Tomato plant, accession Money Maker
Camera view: horizontal (90 deg, fisheye); turntable rotation: 210 degrees
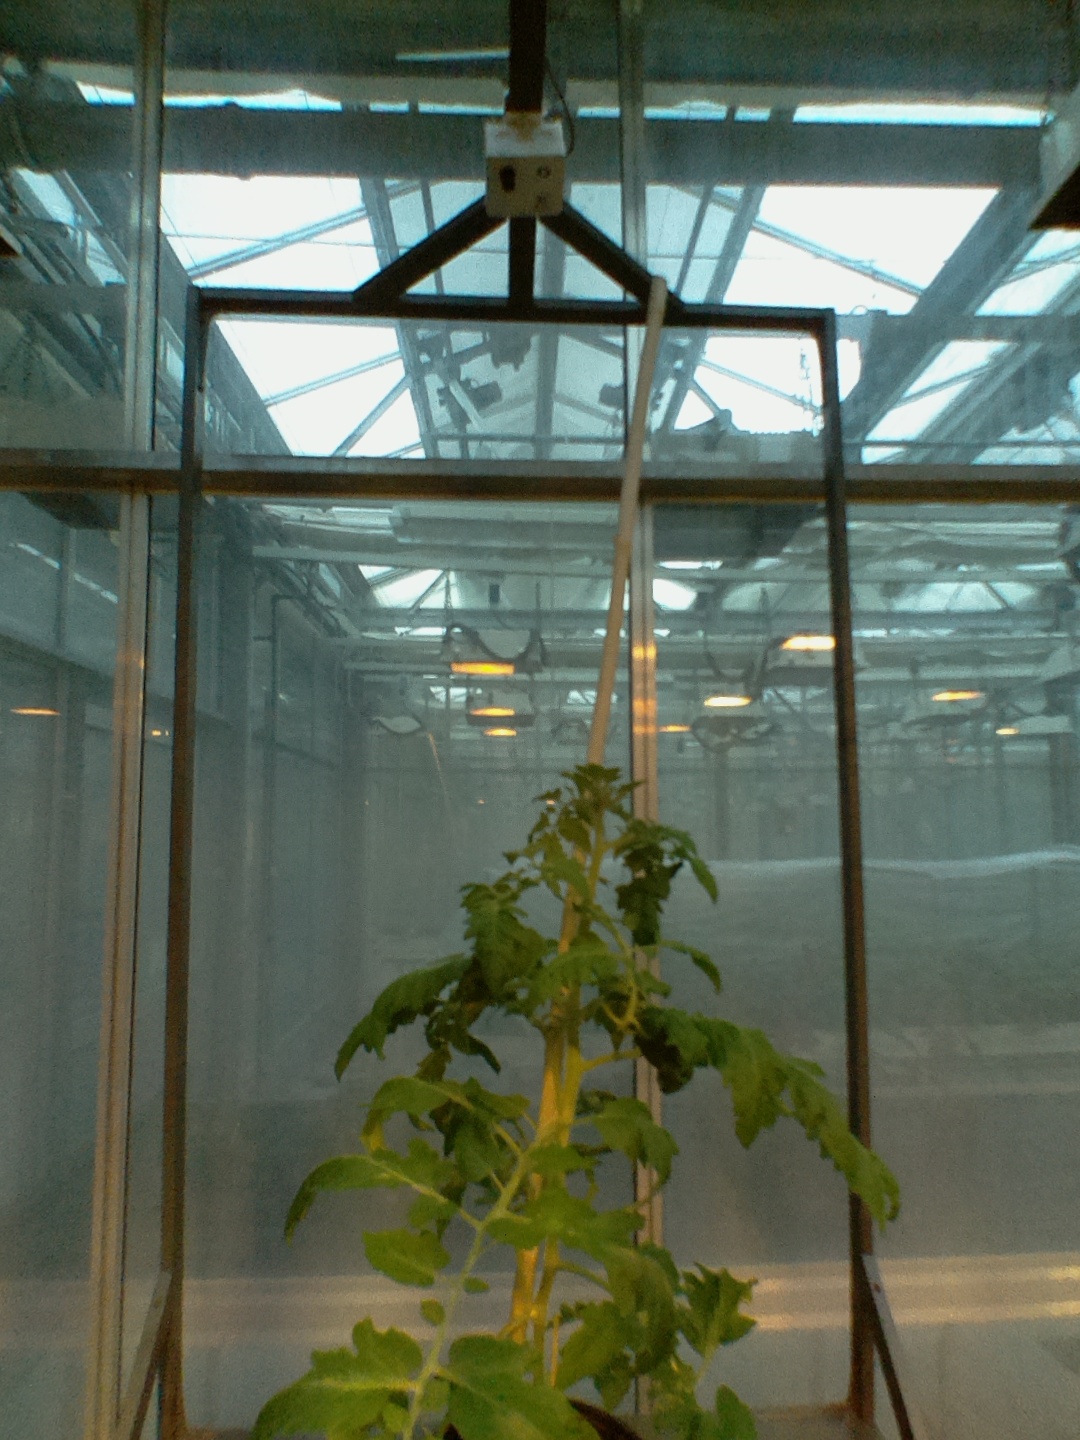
BBCH growth stage 53: 3 inflorescences visible